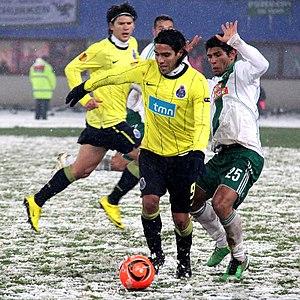
Radamel Falcao García Zárate dit Radamel Falcao ou tout simplement Falcao, né le 10 février 1986 à Santa Marta, est un footballeur international colombien, qui est avant-centre à Galatasaray. Au cours de sa carrière, il évolue à River Plate, au FC Porto, à l'Atlético de Madrid, à l'AS Monaco, à Manchester United et à Chelsea ainsi qu'en équipe de Colombie.